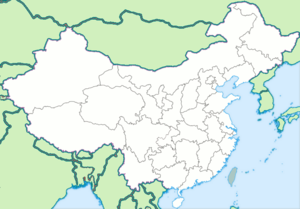
Pingdingshan
Pingdingshan (Kina)
Pingdingshan er en stor kinesisk industriby og by på præfekturniveau i den sydlige del af provinsen Henan i det centrale Kina. Præfekturet har et areal på 7.882 km² og en befolkning på omkring 5.2 millioner, med en tæthed på omkring 659.7 indb./km²